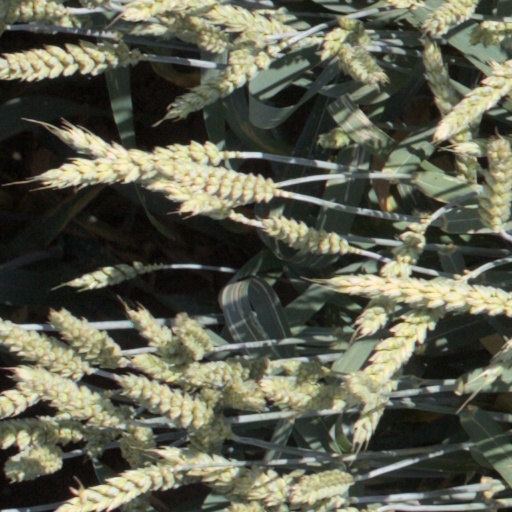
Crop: wheat